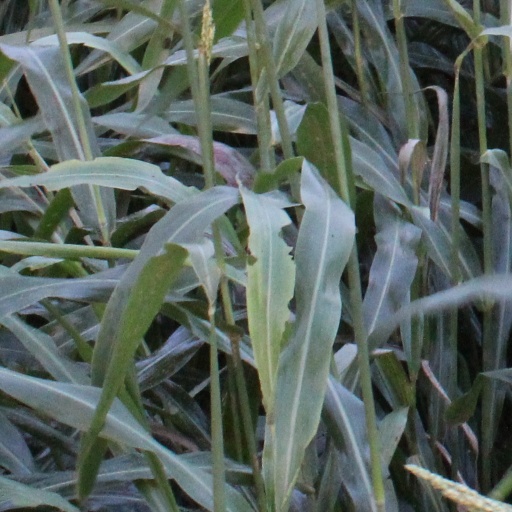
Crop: sorghum